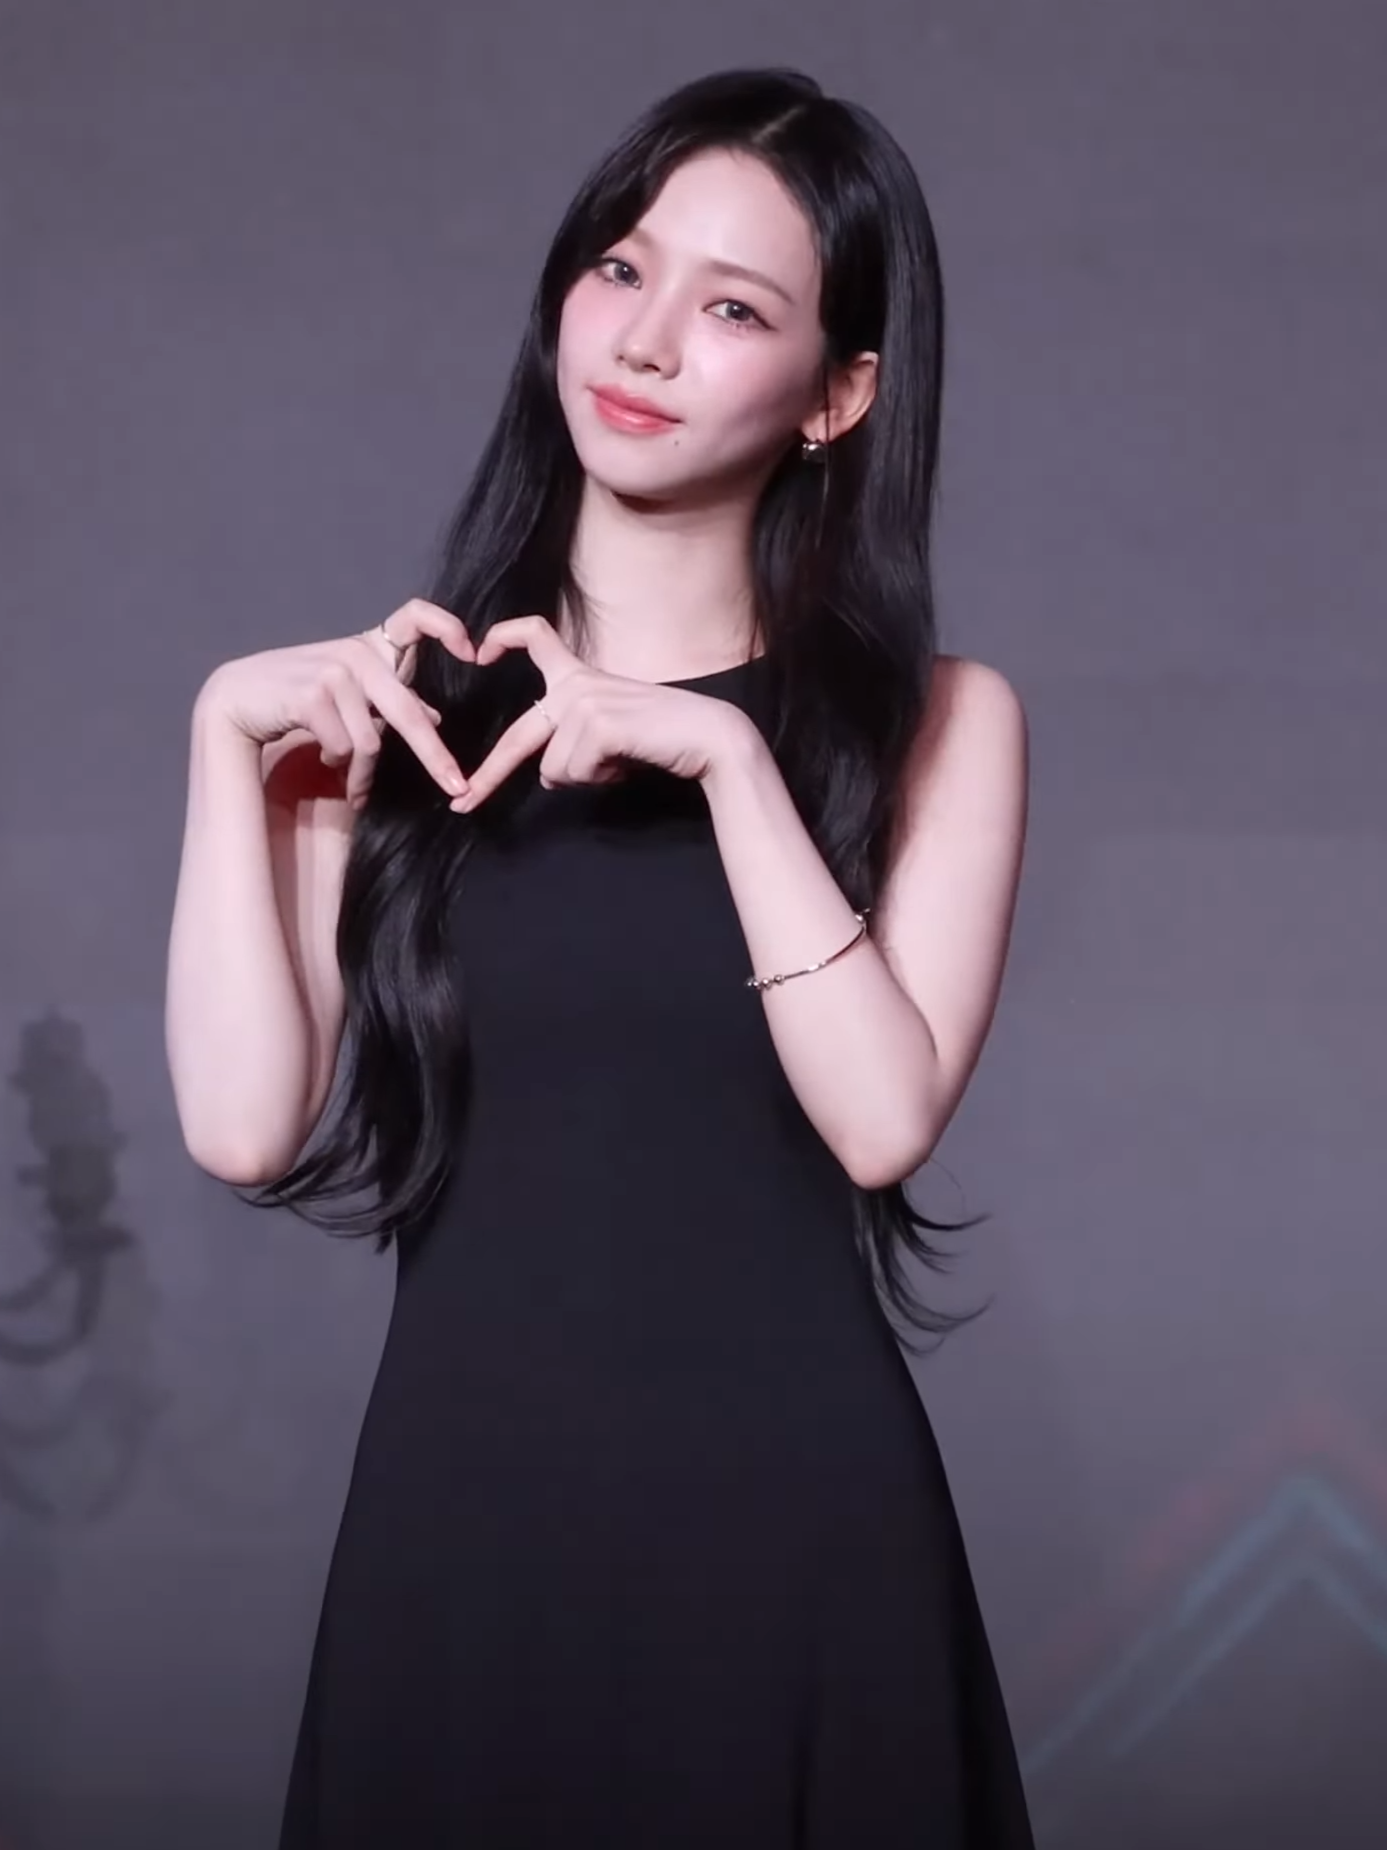
คารีนา

| name = คารีนา
| image = Aespa Karina 카리나 20240618 03.png
| image_upright = 1.15
| alt = Karina waving at the press in November 2023
| caption = คารีนาในเดือนมิถุนายน ค.ศ. 2024
| birth_name = ยู จี-มิน
| birth_place = ซูว็อน จังหวัดคย็องกี เกาหลีใต้
| signature = Aespa's Karina Signature.svg
| module = Infobox musical artist|embed=yes
| instrument = เสียงร้อง
| years_active = 2020–ปัจจุบัน
| module2 = Infobox Korean name|child=yes|headercolor=transparent
| hangul = 유지민
| rr = Yu Ji-min
| mr = Yu Chimin
| hangulstage = 카리나
| rrstage = Karina
| mrstage = K'arina
ยู จี-มิน (; เกิด 11 เมษายน ค.ศ 2000) หรือที่รู้จักกันในชื่อคารีนา เป็นนักร้องและนักเต้นชาวเกาหลีใต้ เธอเป็นหัวหน้าวงเกิร์ลกรุปเกาหลีใต้เอสปา ก่อตั้งโดยเอสเอ็มเอนเตอร์เทนเมนต์ ในเดือนพฤศจิกายน ค.ศ. 2020 เธอยังเป็นสมาชิกกลุ่มย่อยของก็อตเดอะบีตเปิดตัวเมื่อวันที่ 3 มกราคม ค.ศ. 2022
==ชีวิตในวัยเด็ก==
คารีนาเธอเกิดและโตที่ซูว็อน จังหวัดคย็องกี ประเทศเกาหลีใต้ และเข้าเรียนที่โรงเรียนมัธยมฮันโซล เธอถูกแมวมองของเอสเอ็มพบผ่านโซเชียลมีเดีย ต่อมาเธอได้ลาออกเพื่อเป็นเด็กฝึกและได้รับใบรับรองGeneral Educational Development|GED
==อาชีพ==
===ก่อนเปิดตัว===
คารีนาถูกแมวมองของเอสเอ็มเอนเตอร์เทนเมนต์มองเป็นครั้งแรกผ่านโซเชียลมีเดีย และได้ฝึกมาเป็นเวลา 4 ปีก่อนที่จะเดบิวต์ ในช่วงที่เธอยังเป็นเด็กฝึกคารีนาได้ปรากฏตัวในมิวสิกวิดีโอของเพื่อนร่วมค่ายอี แท-มิน|แทมิน ในเพลง "Want (EP)|Want" เมื่อเดือนกุมภาพันธ์ ค.ศ. 2019 และยังได้แสดงร่วมกับเขาในรายการเพลงหลายรายการในสัปดาห์ต่อมา และเธอยังได้ร่วมงานกับเพื่อนร่วมค่ายอย่างไค (นักร้อง)|ไค ในงาน Hyundai Motor Company|ฮุนได และงานโชว์เคสเสมือนจริงของ SM Entertainment "The All-New Tucson, Beyond DRIVE"
===2020–ปัจจุบัน: เปิดตัวกับเอสปา ก็อตเดอะบีต และกิจกรรมเดี่ยว===
เมื่อวันที่ 27 ตุลาคม ค.ศ. 2020 เอสเอ็มเอนเตอร์เทนเมนต์ได้เปิดเผยว่าคารีนาเป็นสมาชิกคนที่สองของเอสปา และเปิดตัวในฐานะหัวหน้าวงเมื่อวันที่ 17 พฤศจิกายน ค.ศ. 2020 ด้วยซิงเกิลดิจิทัล "แบล็กแมมบา"
วันที่ 30 ตุลาคมถึงกลางเดือนธันวาคม ค.ศ. 2021 คารีนาเธอได้เป็นพิธีกรรายการ "Travel Diary Soul: Seoul" ร่วมกับDavid Lee McInnis|เดวิด ลี แม็คอินนีสเป็นส่วนนึงของการโปรโมตการท่องเที่ยวโดยSeoul Metropolitan Governmentรายการมีความยาวทั้งหมด 4 ตอนและนำเสนอสถานที่ท่องเที่ยวยอดนิยมในเมือง ผลิตร่วมกับฮิสทรี (ช่องโทรทัศน์)|ฮิสทรีออกอากาศไปแล้ว 39.5 ล้านครัวเรือนใน 19 ประเทศ วันที่ 17 ธันวาคม ค.ศ. 2021 ได้รับการประการว่าเธอเป็นสมาชิกกลุ่มย่อยของก็อตเดอะบีต ของเอสเอ็มเอนเตอร์เทนเมนต์ ร่วมกับเพื่อนร่วมวง วินเทอร์ และเพื่อนร่วมค่ายหญิงคนอื่น ๆ ได้แก่ โบอา, คิม แท-ย็อน|แทย็อน และ คิม ฮโย-ย็อน|ฮโยย็อน, จากเกิลส์เจเนอเรชัน และ คัง ซึล-กี|ซึลกี และ เวนดี (นักร้อง)|เวนดี จากเรดเวลเวต (วงดนตรี)|เรดเวลเวต
เมื่อวันที่ 11 พฤษภาคม ค.ศ. 2023 บริษัทกระจายเสียงและแพร่ภาพมุนฮวา|เอ็มบีซีได้ประกาศว่าคารีนาจะเป็นพิธีกรพิเศษของรายการ "โชว์! มิวสิกคอร์" ในตอนที่ 13 ในเดือนพฤษภาคมร่วมกับอี มิน-ฮย็อก (แร็ปเปอร์, เกิด พ.ศ. 2533)|อี มิน-ฮย็อกและเอ็นซีที|ช็องอู วันที่ 22 กันยายน ค.ศ. 2023 คารีนาได้ปล่อยซิงเกิล "Sad Waltz" ประกอบซีรีส์ "Song of the Bandits" ของทางเน็ตฟลิกซ์ ในวันที่ 30 พฤศจิกายน มีการประกาศว่าคารีนาจะเข้าร่วมในรายการของเน็ตฟลิกซ์ ในรายการ "Agents of Mystery" มีกำหนดออกอากาศในปี ค.ศ. 2024
วันที่ 18 เมษายน ค.ศ. 2024 ได้รับการยืนยันว่าคารีนาจะปรากฏตัวในรายการ 싱크로유 (SynchroYou) ทางช่องระบบแพร่สัญญาณเกาหลี|เคบีเอส 2ทีวีร่วมกับ ยู แจ-ซ็อก, Lee Juck, Lee Yong-jin|ลี ยง-จิน, ยุก ซ็อง-แจ, และโฮชี และจะออกอากาศวันที่ 10 และ 18 พฤษภาคม ยังมีการยืนยันว่าคารีนาจะเป็นสเปเชียลดีเจในรายการวิทยุMBC FM4U "Lee Seok-hoon's Brunch Cafe" ในวันที่ 18 และ 19 เมษายน
==ผลงานเพลง==
===ซิงเกิล===
| class="wikitable plainrowheaders" style="text-align:center;"
|+รายชื่อซิงเกิลในฐานะศิลปินหลัก ปีที่วางจำหน่าย ตำแหน่งชาร์ต และชื่ออัลบั้ม
! scope="col" rowspan="2" | ชื่อ
! scope="col" rowspan="2" | ปี
! scope="col" | ตำแหน่งชาร์ตสูงสุด
! scope="col" rowspan="2" | อัลบั้ม
|-
! scope="col" style="font-size:90%; width:3em" | Circle Digital Chart|KOR
|-
! scope="row" | "The Cure"
| 2023
| —Efn-ua|"The Cure" did not enter the Circle Digital Chart, but debuted and peaked at number 39 on the component Download Chart.
| "2022 Winter SM Town: SMCU Palace"
|-
| colspan="4" style="font-size:85%" | "—" หมายถึง ไม่ติดชาร์ตหรือไม่ได้เผยแพร่ในภูมิภาคนั้น
|
===ซาวด์แทร็ก===
| class="wikitable plainrowheaders" style="text-align:center"
|+รายชื่อเพลง พร้อมปีที่วางจำหน่าย อันดับชาร์ต และชื่ออัลบั้ม
! scope="col" rowspan="2" | ชื่อ
! scope="col" rowspan="2" | ปี
! scope="col" | ตำแหน่งชาร์ตสูงสุด
! scope="col" rowspan="2" | อัลบั้ม
|-
! scope="col" style="font-size:90%; width:3em" | Circle Digital Chart|KOR
|-
! scope="row" | "Sad Waltz"
| 2023
| —Efn-ua|"Sad Waltz" did not enter the Circle Digital Chart, but debuted and peaked at number 105 on the component BGM Chart.
| "Song of the Bandits#Original soundtrack|Song of the Bandits OST"
|-
| colspan="4" style="font-size:85%" | "—" หมายถึง ไม่ติดชาร์ตหรือไม่ได้เผยแพร่ในภูมิภาคนั้น
|
===ชาร์ตเพลงอื่น===
| class="wikitable plainrowheaders" style="text-align:center;"
|+รายชื่อชาร์ตเพลงอื่น พร้อมปีที่วางจำหน่าย อันดับชาร์ต และชื่ออัลบั้ม
! scope="col" rowspan="2" | ชื่อ
! scope="col" rowspan="2" | ปี
! scope="col" | ตำแหน่งชาร์ตสูงสุด
! scope="col" rowspan="2" | อัลบั้ม
|-
! scope="col" style="font-size:90%; width:3em" | Circle Digital Chart|KOR
|-
! scope="row" | "Hot & Cold" ()
| 2022
| —
| "2022 Winter SM Town: SMCU Palace"
|-
| colspan="4" style="font-size:85%" | "—" หมายถึง ไม่ติดชาร์ตหรือไม่ได้เผยแพร่ในภูมิภาคนั้น
|
===เครดิตการแต่งเพลง===
เครดิตเพลงทั้งหมดดัดแปลงมาจากฐานข้อมูลของ Korea Music Copyright Association เว้นแต่จะระบุไว้เป็นอย่างอื่น
| class="wikitable plainrowheaders" style="text-align:center"
|+ รายชื่อเพลง ปีที่แสดง ชื่อศิลปิน และชื่ออัลบั้ม
! scope="col" | ชื่อ
! scope="col" | ปี
! scope="col" | ศิลปิน
! scope="col" | อัลบั้ม
! scope="col" | Lyricist|เนื้อร้อง
! scope="col" | คีตกวี|แต่งเพลง
! scope="col" class="unsortable" | อ้างอิง
|-
! scope="row" | "Menagerie"Efn|Unreleased single that was performed by Karina at "Synk: Hyper Line".|group=note
| 2023
| คารีนา
| rowspan="3"
|
|
|
|-
! scope="row" | "Regret of the Times"
| rowspan="2" | 2024
| เอสปา
|
|
|
|-
! scope="row" | "Up"
| คารีนา
|
|
|
|
==ผลงานการแสดง==
===รายการโทรทัศน์===
| class="wikitable plainrowheaders"
! scope="col" | ปี
! scope="col" | ชื่อ
! scope="col" | บทบาท
! scope="col" | หมายเหตุ
! class="unsortable" scope="col" | อ้างอิง
|-
! scope="row" | 2021
| "Travel Diary Soul: Seoul"
| พิธีกร
| สำหรับSeoul Metropolitan Government
| style="text-align:center" |
|-
! scope="row" rowspan="2" | 2024
| "SynchroYou"
| rowspan="2" | นักแสดง
|
| style="text-align:center" |
|-
| "Agents of Mystery"
|
| style="text-align:center" |
|
===มิวสิกวิดีโอ===
===พิธีกร===
| class="wikitable plainrowheaders"
! scope="col" | ปี
! scope="col" | ชื่อ
! scope="col" | หมายเหตุ
! class="unsortable" scope="col" | อ้างอิง
|-
! scope="row" | 2023
| "โชว์! มิวสิกคอร์"
| พิธีกรสเปเชียลกับเอ็นซีที|ช็องอู และ อี มิน-ฮย็อก (แร็ปเปอร์, เกิด พ.ศ. 2533)|อี มิน-ฮย็อก
| style="text-align:center" |
|
===รายการวิทยุ===
==หมายเหตุ==
==อ้างอิง==
== แหล่งข้อมูลอื่น ==
*
*
หมวดหมู่:สมาชิกของเอสปา
หมวดหมู่:บุคคลที่ยังมีชีวิตอยู่
หมวดหมู่:บุคคลที่เกิดในปี พ.ศ. 2543
หมวดหมู่:นักร้องหญิงชาวเกาหลีใต้ในศตวรรษที่ 21
หมวดหมู่:ไอดอลหญิงชาวเกาหลีใต้
หมวดหมู่:นักร้องป็อปหญิงชาวเกาหลีใต้
หมวดหมู่:บุคคลจากจังหวัดคย็องกี
หมวดหมู่:บุคคลจากซูว็อน
หมวดหมู่:ศิลปินสังกัดเอสเอ็มเอนเตอร์เทนเมนต์